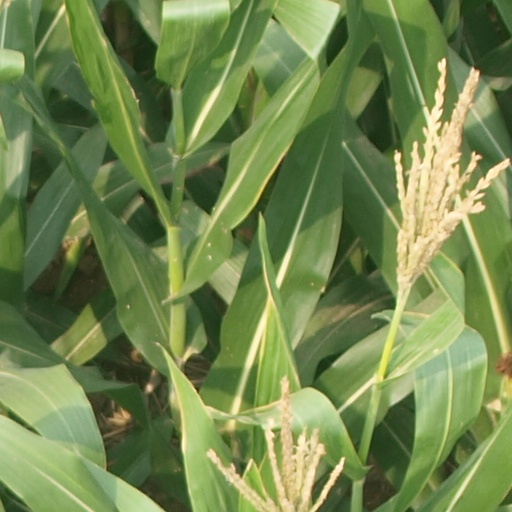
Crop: maize; corn